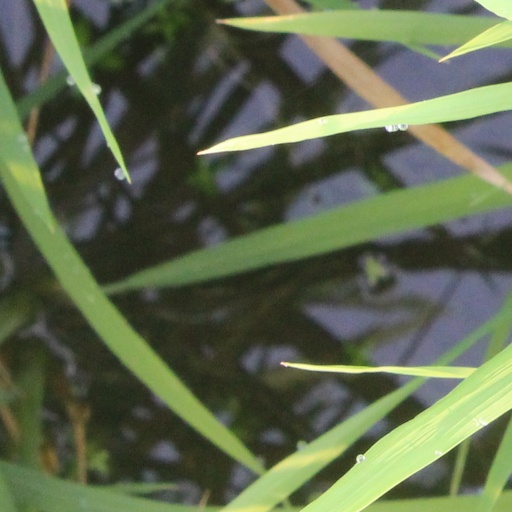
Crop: rice